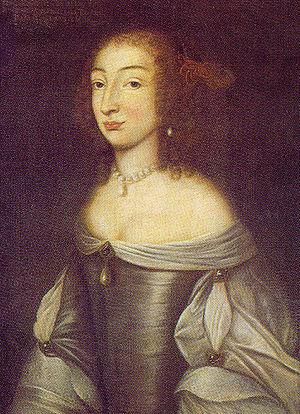
Charlotte de Hesse-Cassel, née le 20 novembre 1627 à Cassel et morte le 26 mars 1686 à Heidelberg. Elle est la fille de Guillaume V de Hesse-Cassel et d'Amélie-Élisabeth de Hanau-Münzenberg. Elle épouse l’électeur palatin Charles Iᵉʳ Louis. Elle est la mère de l'électeur Charles II, qui succède à son père à sa mort en 1680, et de la « princesse palatine » Élisabeth-Charlotte, seconde épouse du duc d'Orléans.